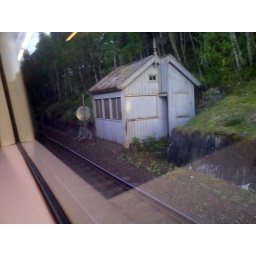
Traveling home by train, took this photo of the old signal box whilst stopped at Carbridge